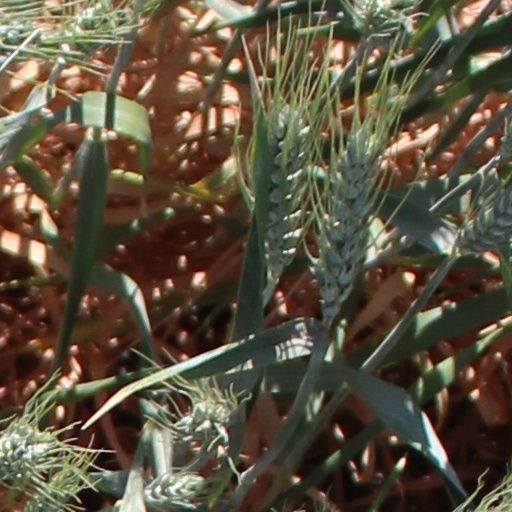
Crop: wheat